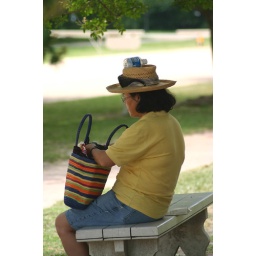
Lady, your water bottle isn't in your purse